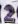
Number: 2